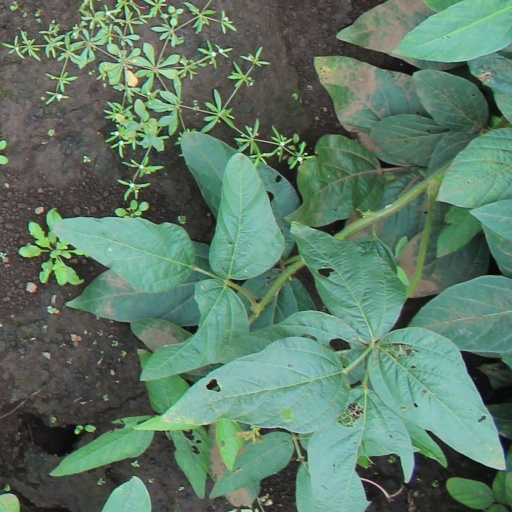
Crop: soybean